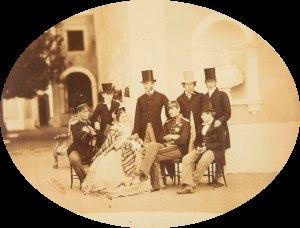
Jean de Portugal, infant de Portugal, prince de Saxe-Cobourg-Gotha, duc de Saxe, duc de Beja est le troisième fils de la reine Marie II de Portugal et de son époux le roi-consort Ferdinand II. Il est né le 16 mars 1842 à Lisbonne, et mort le 27 décembre 1861 à Belém.
Auguste de Portugal, infant de Portugal, prince de Saxe-Cobourg-Gotha, duc de Saxe et duc de Coimbra, est le cinquième fils de la reine Marie II de Portugal et de son époux le roi-consort Ferdinand II. Il est né le 4 novembre 1847 à Lisbonne, et mort le 26 septembre 1889 à Lisbonne.
Ferdinand de Portugal, infant de Portugal, prince de Saxe-Cobourg-Gotha, duc de Saxe est le quatrième fils de la reine Marie II de Portugal et de son époux le roi-consort Ferdinand II. Il est né le 23 juillet 1846 à Lisbonne, et mort le 6 novembre 1861 à Lisbonne.